Question: Please indicate a possible affordance area of bicycle that can be used for pedaling
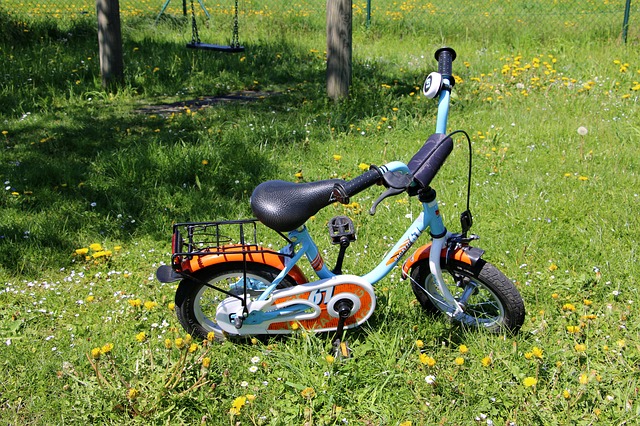
Answer: [323.5, 216, 359.5, 244]